The Einstein of Sex

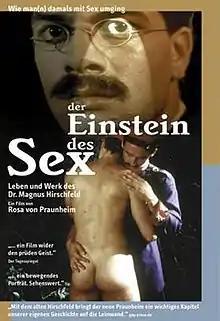
Theatrical release poster

The Einstein of Sex (also known as: The Einstein of Sex – Life and Work of Dr. M. Hirschfeld, German title: Der Einstein des Sex) is a 1999 German film by Rosa von Praunheim. The plot follows the life of the Jewish doctor, sexologist, and gay socialist Magnus Hirschfeld.